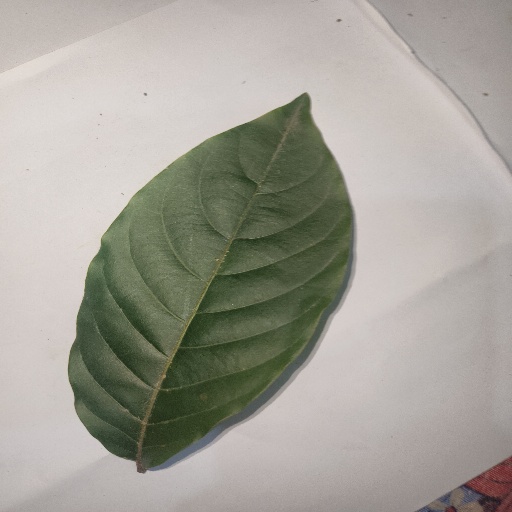
Species: HariTaki
Leaf condition: Healthy Leaf